Marília Mendonça

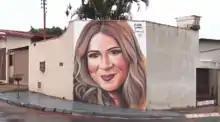
Mendonça's painting drawn on a wall.

In January 2017, Mendonça released another eponymous EP with four new tracks. In March, her second album was released entitled "Realidade", which had singles such as "Amante Não Tem Lar" and "De Quem É A Culpa" again featuring the duo Henrique & Juliano. In November, she released the single "Transplante" in partnership with duo Bruno & Marrone. In July, Mendonça won the post of the most listened to Brazilian artist on YouTube, ranking 13th in the world ranking.